Johnny Isakson

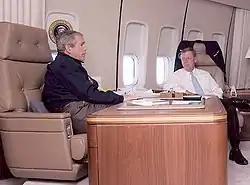
President George W. Bush and Senator Isakson aboard "Air Force One" in 2005.

During his tenure in the House of Representatives, Isakson served on the Committee on Education and the Workforce, aiding President Bush in passing the No Child Left Behind Act. As a Representative, Isakson sponsored 27 bills. He was a member of the U.S. House Education Committee. In October 2002, Isakson voted in favor of the authorization of force against the country of Iraq.